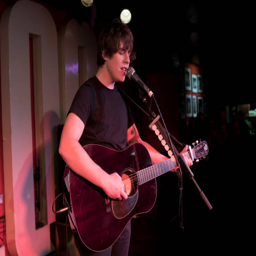
folk rock artist performs live on stage as part of get awareness day .